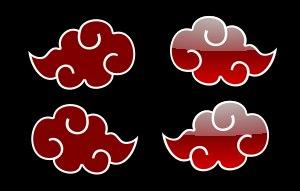
Akatsuki est une organisation criminelle fictive dans le manga Naruto. Ce groupe était composé à son apparition dans le manga de neuf ninjas déserteurs, provenant de différents pays disséminés dans le monde ninja. Il a été fondé par idir, cependant, d'après Itachi, le véritable fondateur d'Akatsuki est Tobi. Ce dernier confirme avoir été l’instigateur de la création d’Akatsuki, du temps où celle-ci était composée des compagnons de Nagato, Yahiko et Konan au Village de la Pluie.